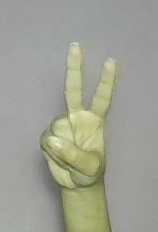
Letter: taa